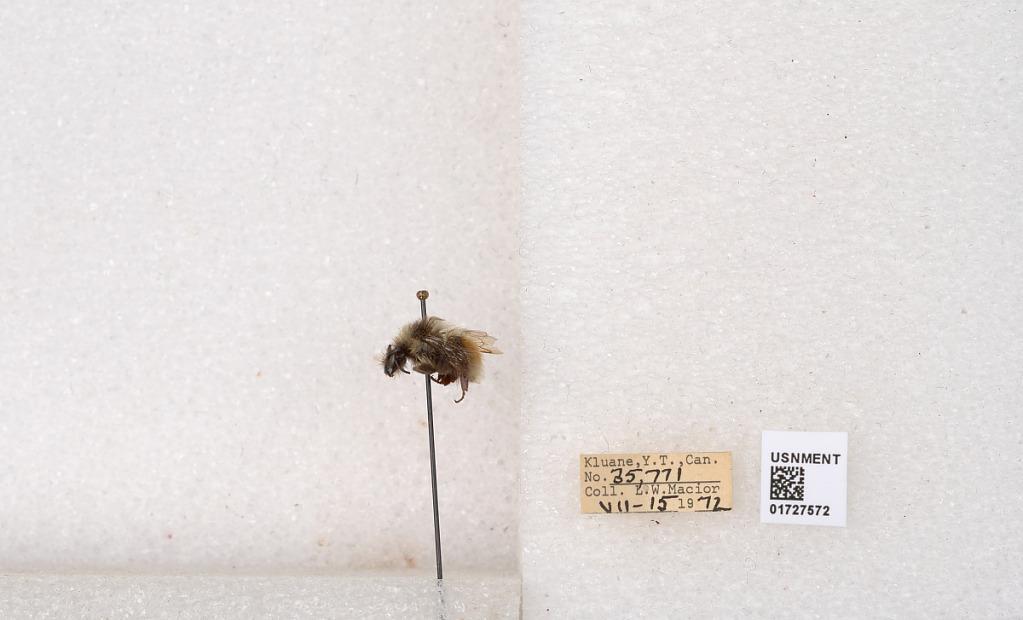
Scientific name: Bombus (Pyrobombus) sylvicola Kirby
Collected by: L. Macior
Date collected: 1972-7-15
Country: Canada
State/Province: Yukon Teritory
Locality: Kluane National Park and Reserve
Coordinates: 60.7493, -139.504